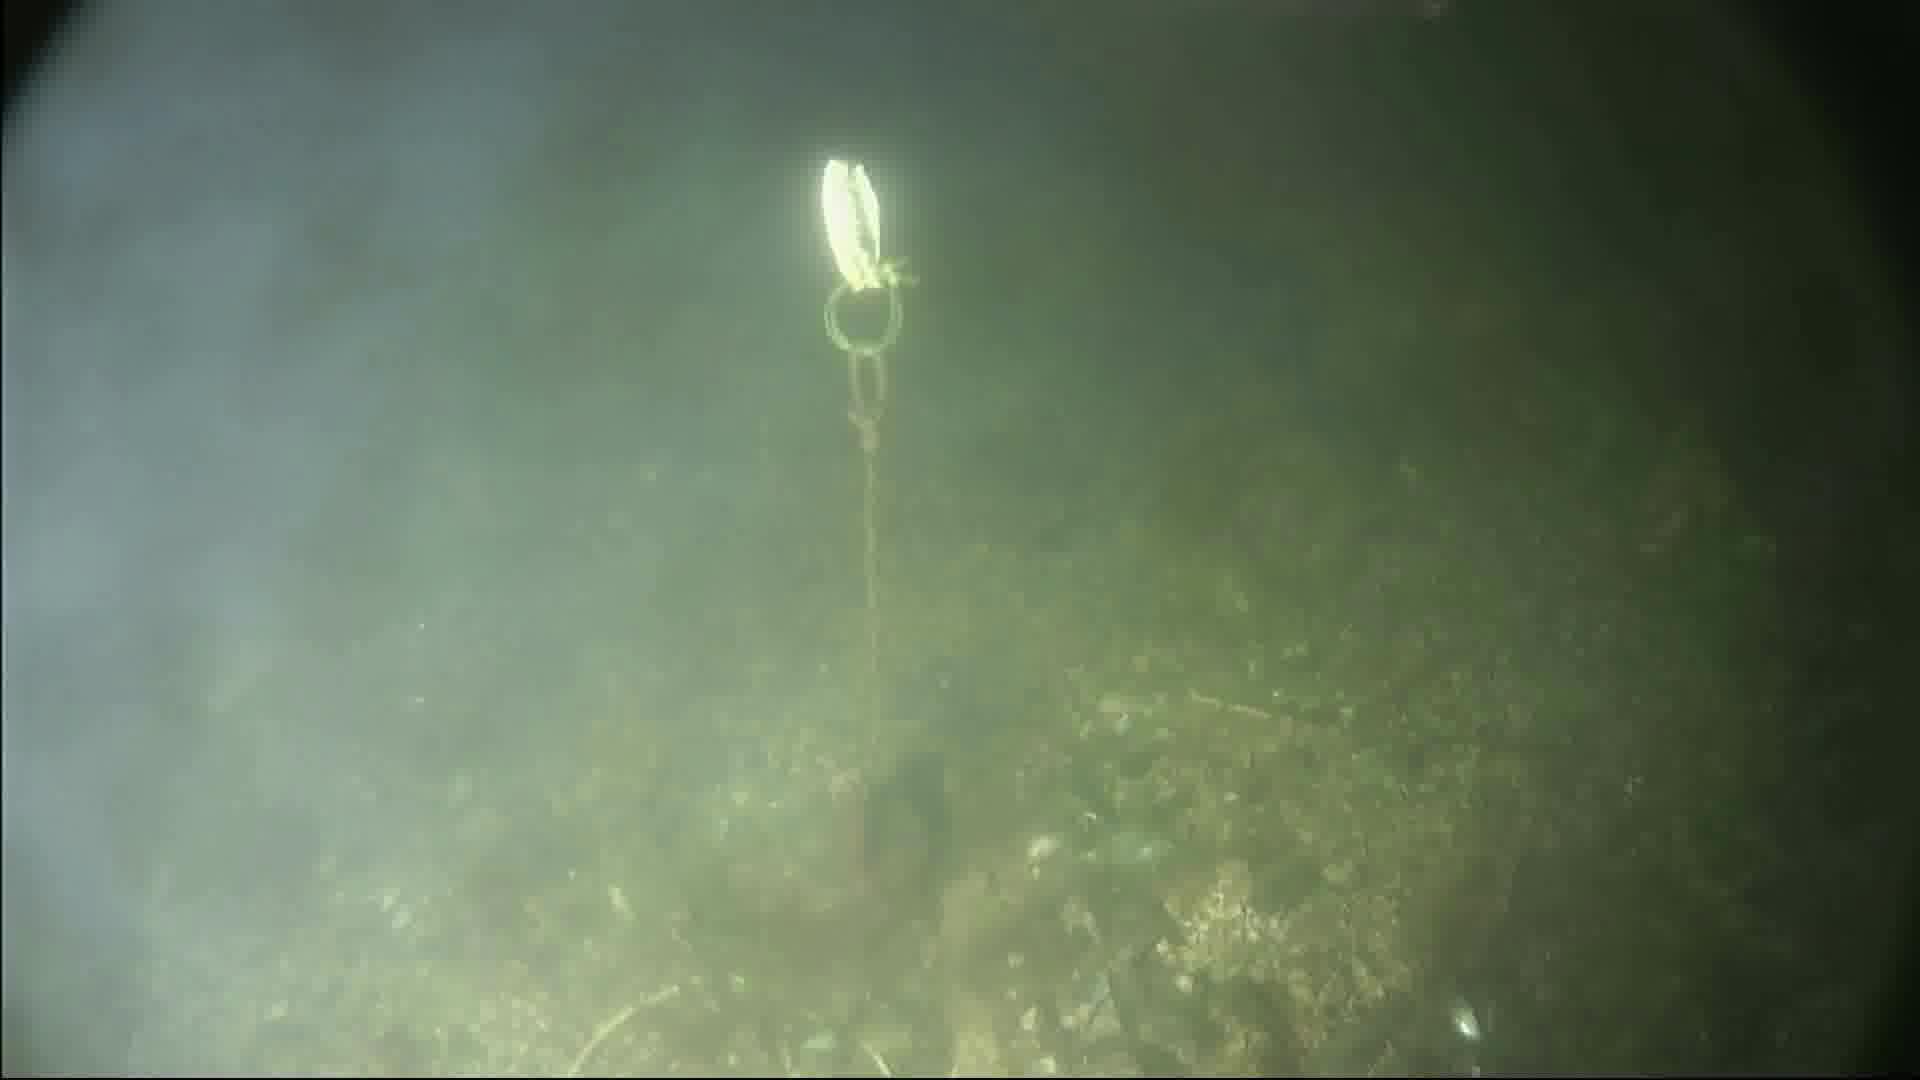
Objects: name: crab